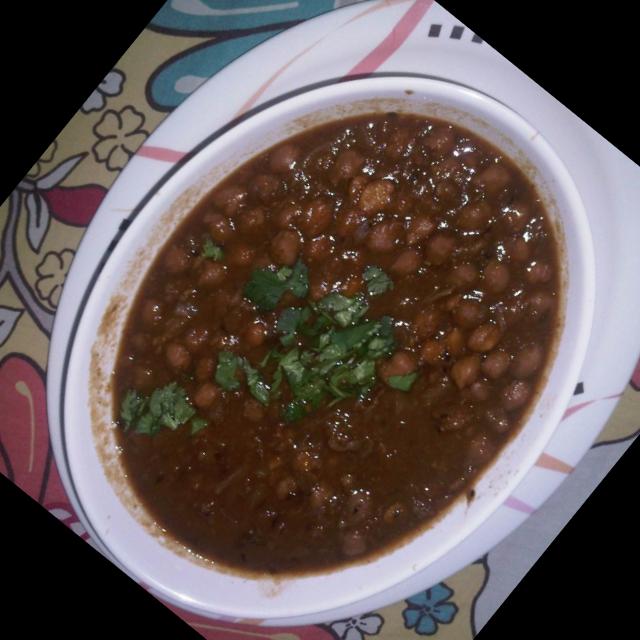
Dish: chole